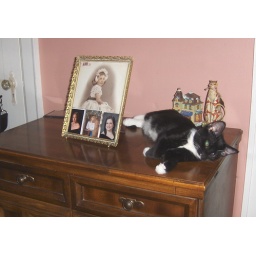
Laying on the sewing machine cabinet in the hall - Aug 5, 2009